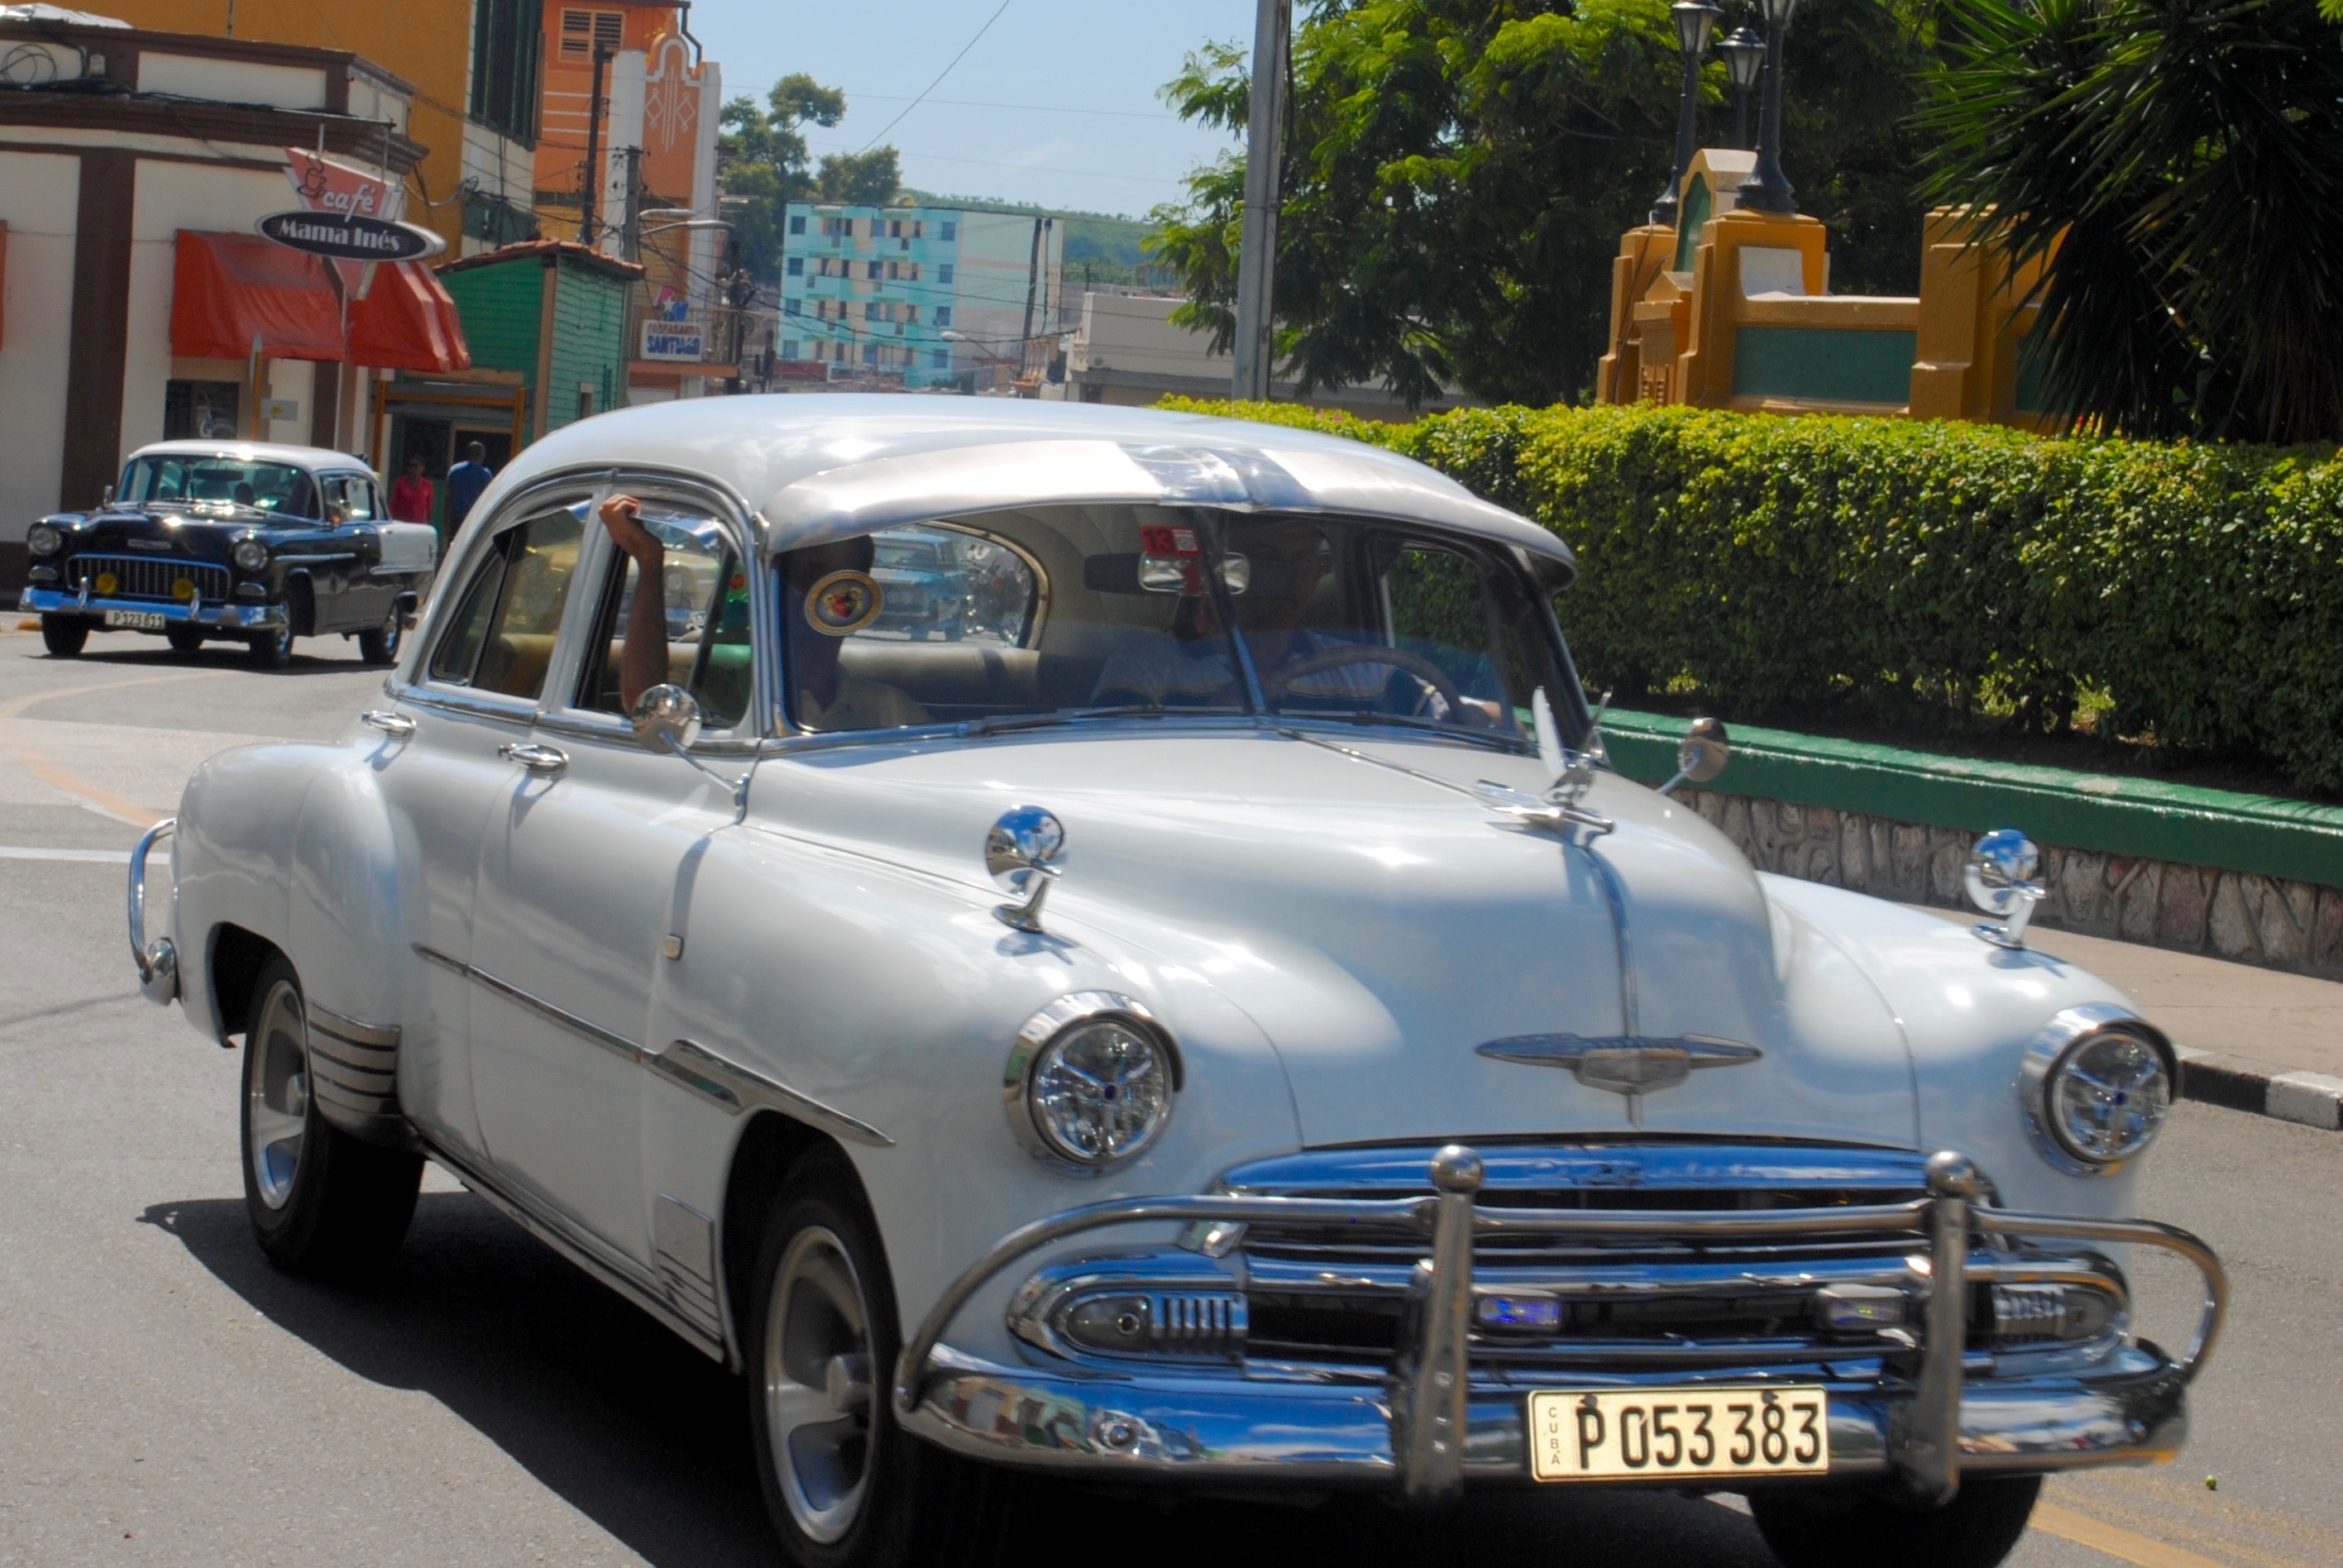
white, street, car, vintage, antique, automobile, retro, old, taxi, transportation, transport, vehicle, drive, auto, nostalgia, historic, parade, motor vehicle, vintage car, cuba, chrome, sedan, historical, classic, chevrolet, 1950s, restore, restoration, old fashioned, antique car, hot rod, land vehicle, automobile make, automotive exterior, compact car, mid size car, chevrolet bel air, pontiac chieftain, plymouth cranbrook, plymouth deluxe, santiago de cuba